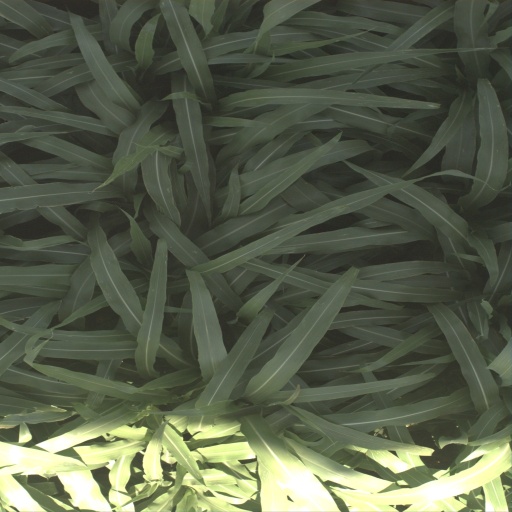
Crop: sorghum